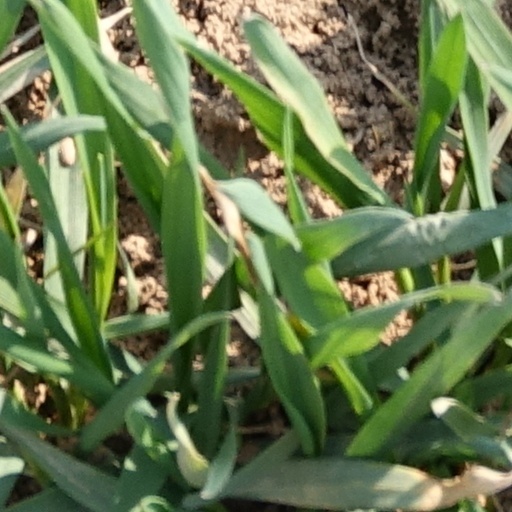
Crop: wheat